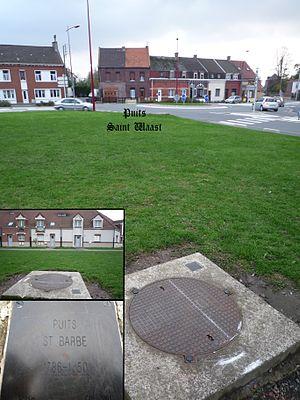
Sépulture de puits de la Compagnie des mines d'Aniche, Nord-Pas-de-Calais, France.
La Compagnie des mines d'Aniche était une compagnie qui exploitait des mines de charbon dans la région Nord-Pas-de-Calais en France et qui possédait aussi des usines et des lavoirs.